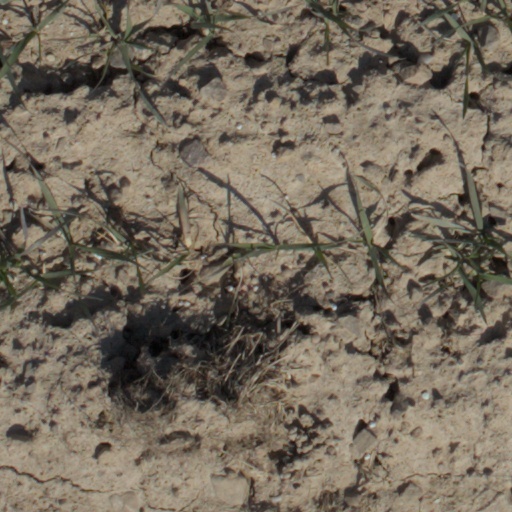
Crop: wheat